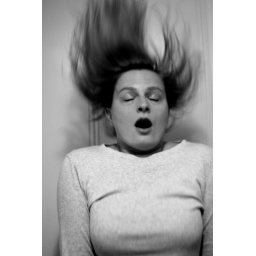
Got chased down the stairs by a washing machine today. (edited to be black and white)